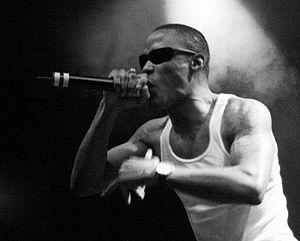
Canibus, de son vrai nom Germaine Williams, né le 9 décembre 1974 à Kingston, en Jamaïque, est un rappeur américain. Il est membre du supergroupe The HRSMN aux côtés de Kurupt, Ras Kass et Killah Priest.